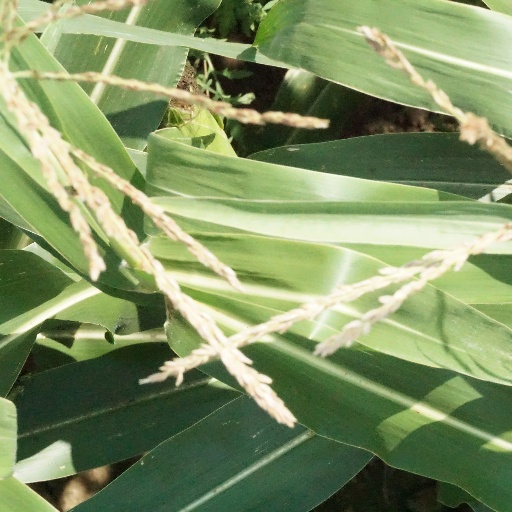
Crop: maize; corn